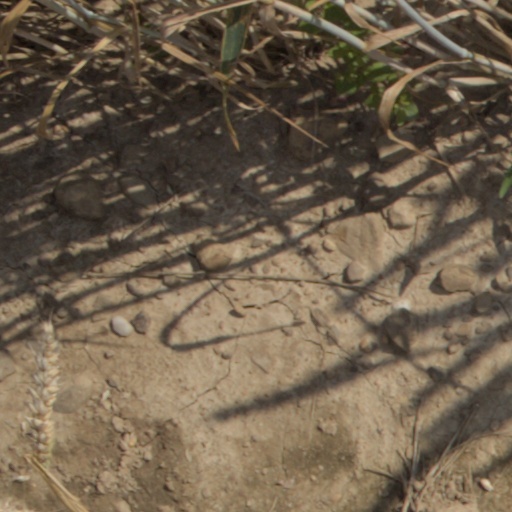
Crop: wheat